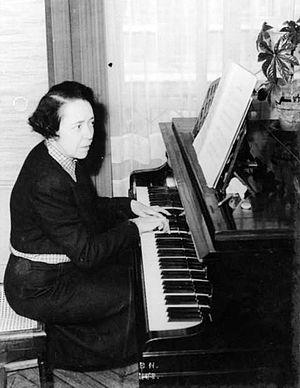
Jeanne Leleu, née à Saint-Mihiel le 29 décembre 1898 et décédée à Paris le 11 mars 1979, est une compositrice française.
7 janvier : Sadko, opéra de Nicolaï Rimski-Korsakov, créé à Moscou.